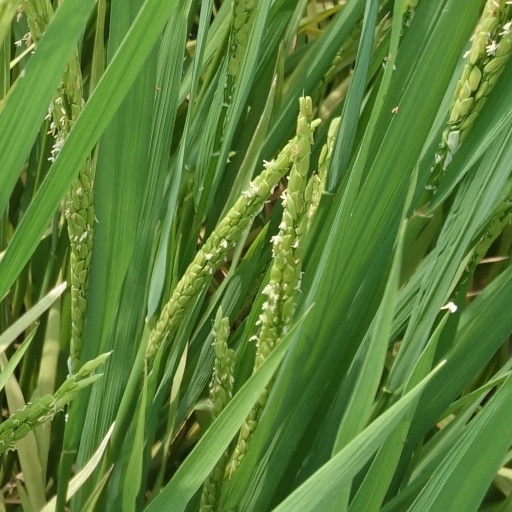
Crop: rice